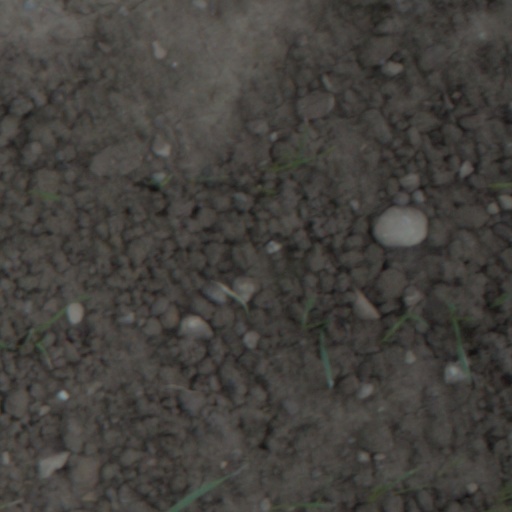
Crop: wheat